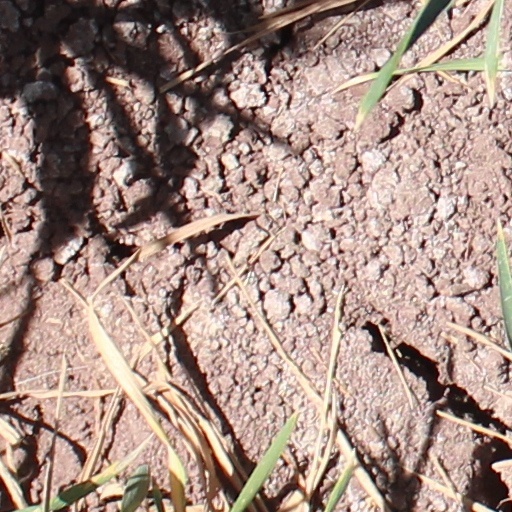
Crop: wheat